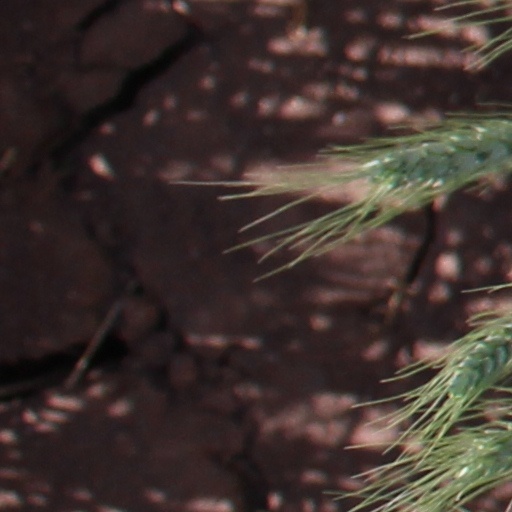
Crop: wheat